Aneurin Bevan

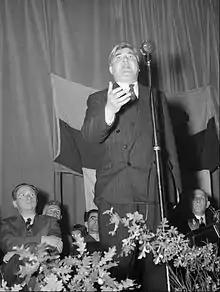
Aneurin Bevan speaking in Corwen in 1952

The free National Health Service was paid for directly through public money. Bevan had been inspired by the Tredegar Medical Aid Society in his hometown, where residents would pay a subscription to enable all subscribers and their dependants to have free access to medical services such as nursing or dental care. This system proved so popular that 20,000 people supported the organisation during the 1930s. Government income was increased for the welfare state expenditure by a large increase in marginal tax rates for wealthy business owners in particular, as part of what the Labour government largely saw as the redistribution of the wealth created by the working-class from the owners of large-scale industry to the workers. Having been a member of the Cottage Hospital Management Committee around 1928 and serving as chairman in 1929–30, Bevan had received an insight into the management of health services by local authorities, which proved to be a bedrock of his work in founding the National Health Service.